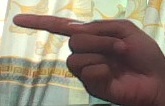
ASL sign: G